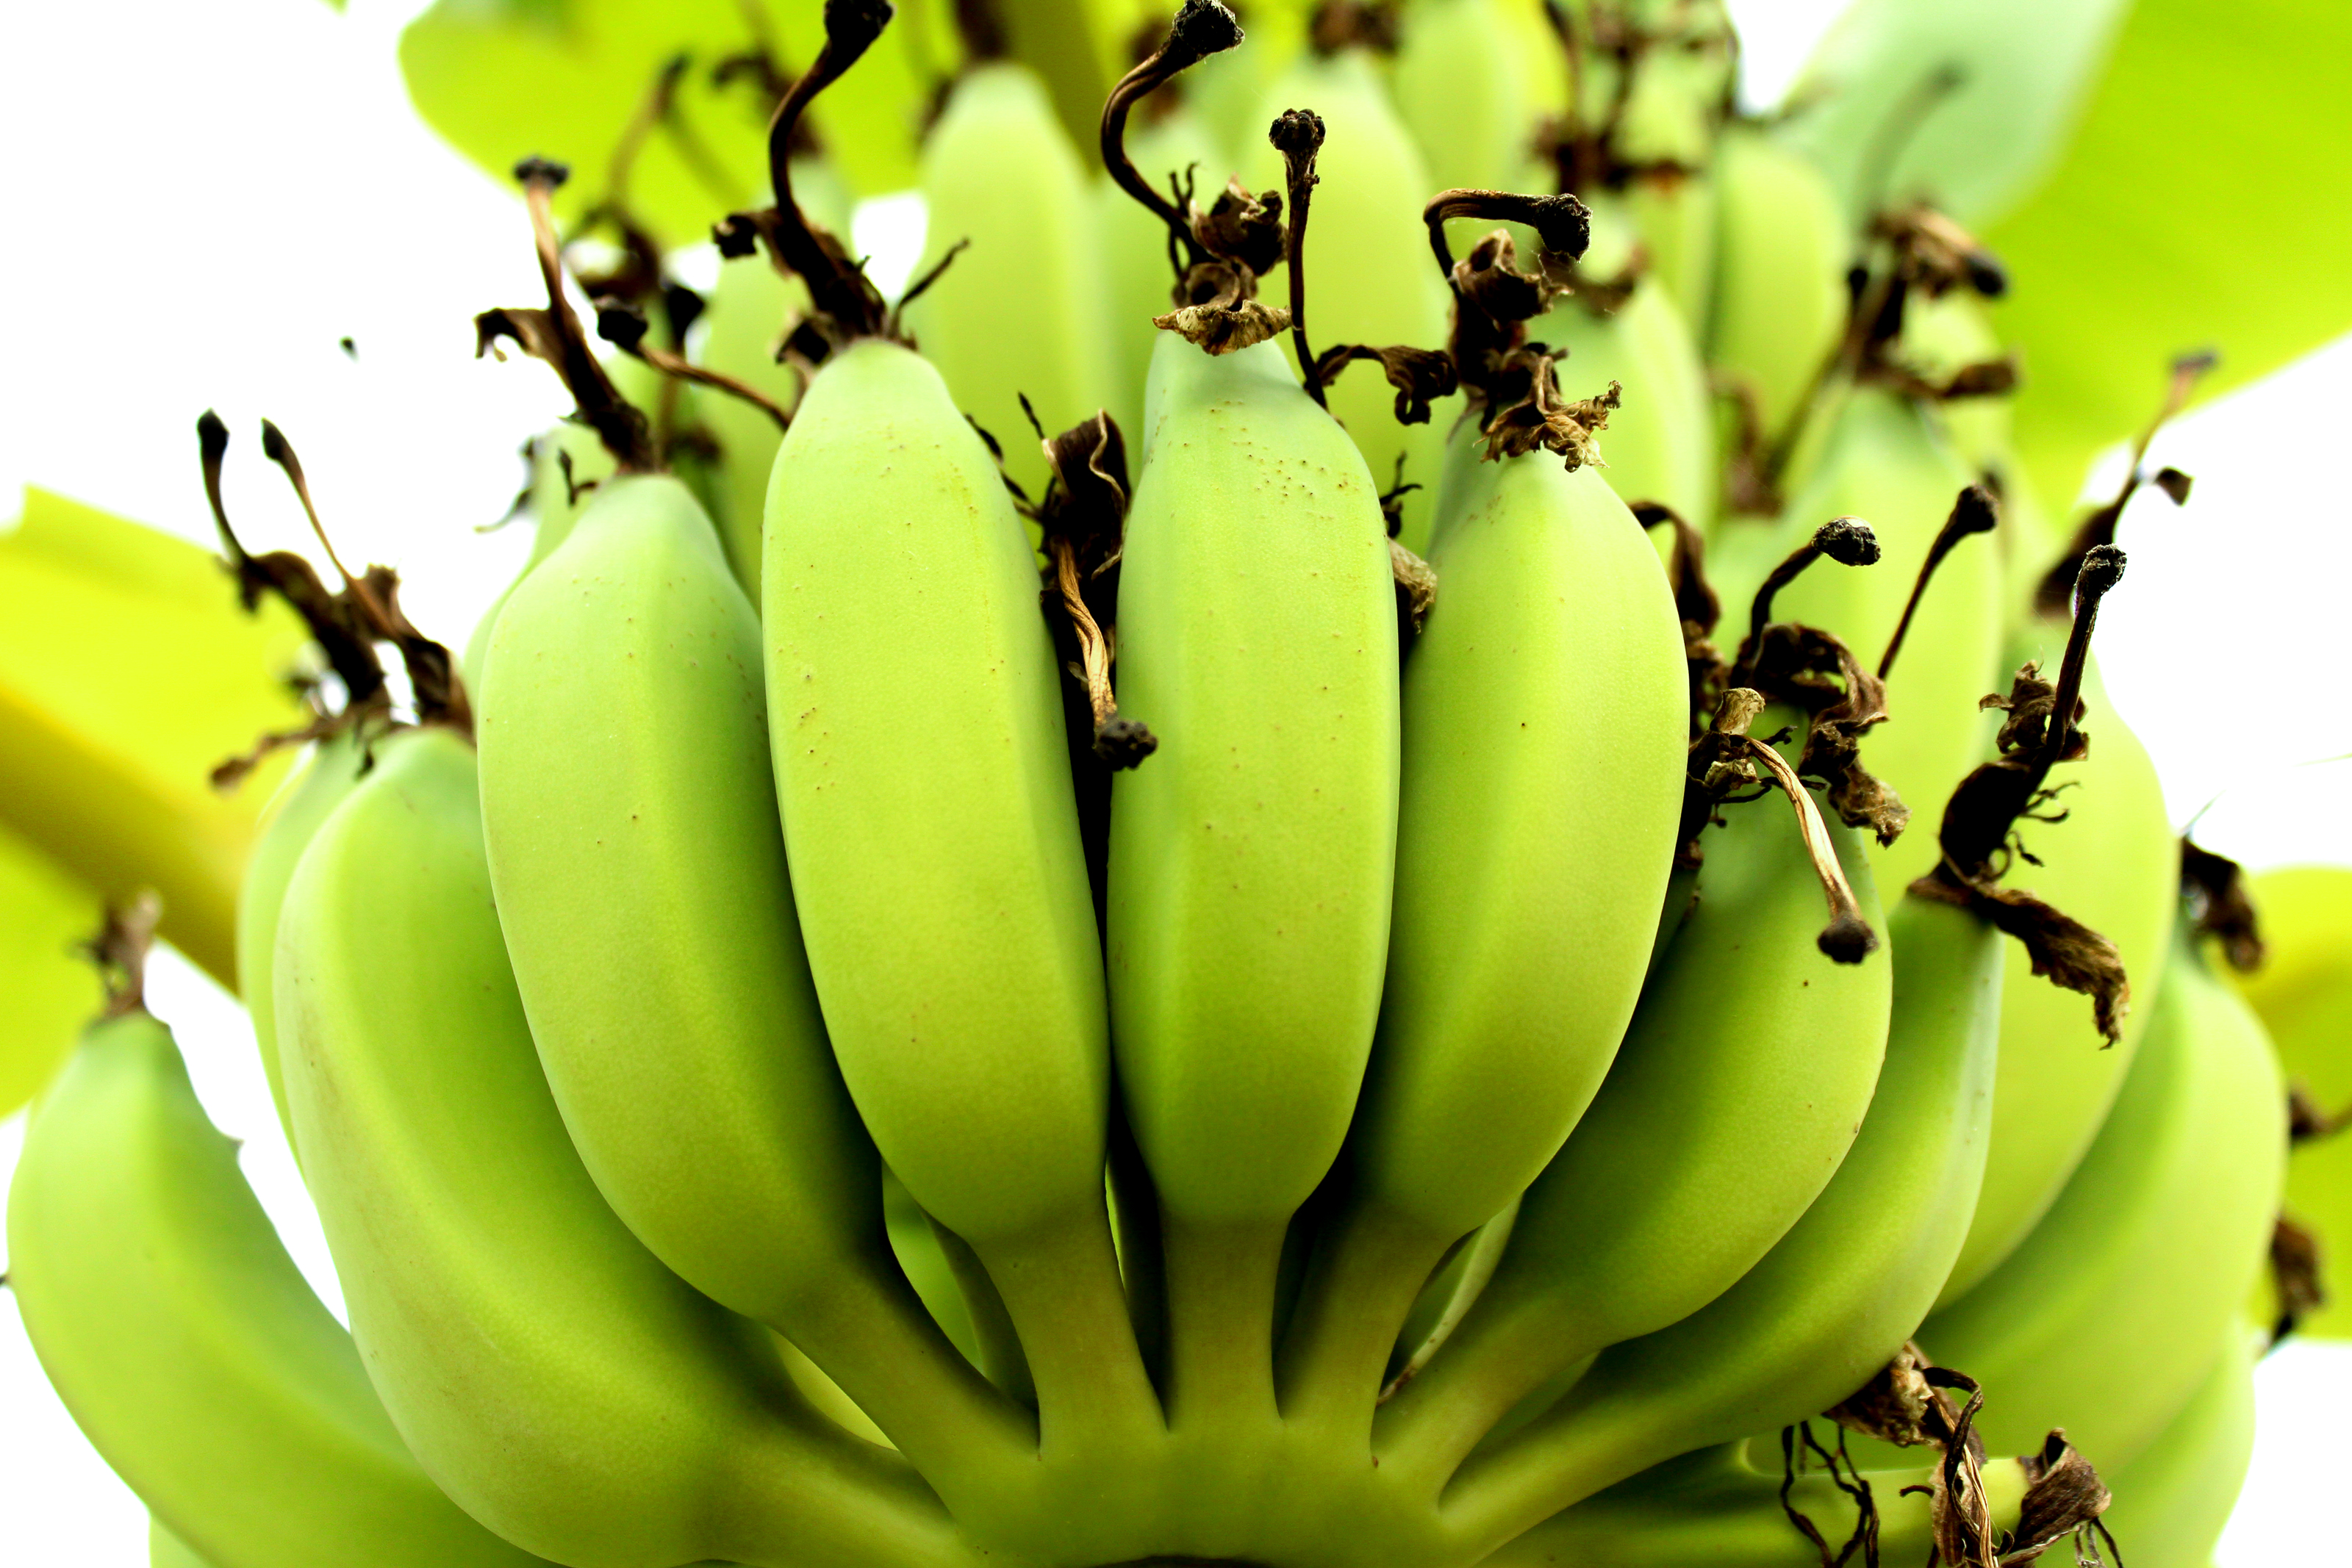
green, tropical, food, fruit, banana, healthy, tree, plant, fresh, bunch, nature, natural, organic, sweet, diet, vitamin, ripening, ripe, health, closeup, vegetarian, background, agriculture, snack, leaf, growth, dieting, farm, nutrition, branch, yellow, banana family, saba banana, plant stem, produce, macro photography, cooking plantain, insect